Sky position (RA, Dec in degrees): 139.143, 7.081
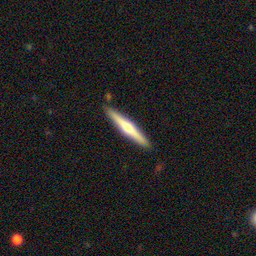
Galaxy morphology: Edge-on Galaxies with Bulge